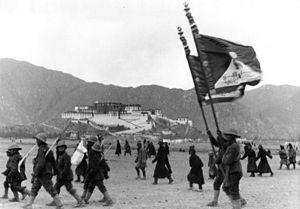
Le drapeau du Tibet ou drapeau tibétain, aussi appelé drapeau au lion des neiges, fut l'emblème officiel du gouvernement du Tibet à partir de 1916. Créé par le 13ᵉ dalaï-lama et interdit par les autorités chinoises en 1959, c'est aujourd'hui le drapeau du gouvernement tibétain en exil, installé à Dharamsala en Inde.
La guerre sino-tibétaine, appelé en Chine, différent frontalier Xikang-Tibet est une guerre qui se déroula de 1930 à 1933 et opposa l'armée tibétaine de Thubten Gyatso, le 13ᵉ dalaï-lama, et la clique du Sichuan, dirigée par Liu Wenhui, soutenue par le Kuomintang. Elle eut pour objet le contrôle du Xikang. Le conflit s'embrasa sur un litige sur les monastères bouddhiques de cette région et le contrôle du Kham. Mais le Tibet ouvrit par la suite en 1932 un second conflit parallèlement à celui-ci, la guerre Tibet-Qinghai, pour le contrôle de l'Amdo. Dès lors, le seigneur de la guerre de la clique des Ma, Ma Bufang, expédia secrètement un télégramme au seigneur de la clique du Sichuan, Liu Wenhui, et à Tchang Kaï-shek, le nouveau maître de la République de Chine, pour coordonner leurs forces, ce qui aboutit à ce qui suggère une attaque conjointe sur les forces dispersées tibétaines. Le Tibet ne put résister et faire face sur les deux fronts. Il fut donc totalement défait. Il perdit alors tout le Kham oriental au profit du Sichuan et une grande partie de l'Amdo pour la clique des Ma.